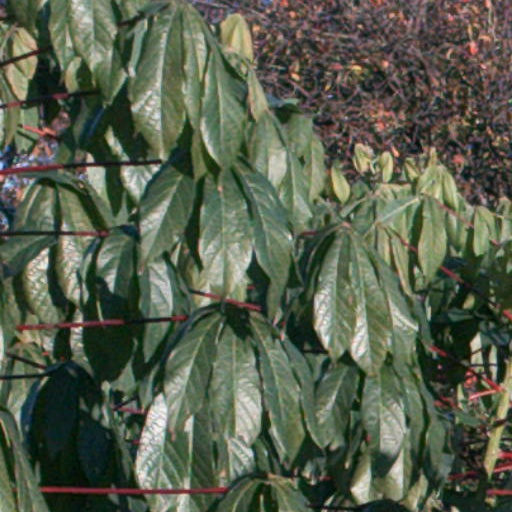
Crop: cassava